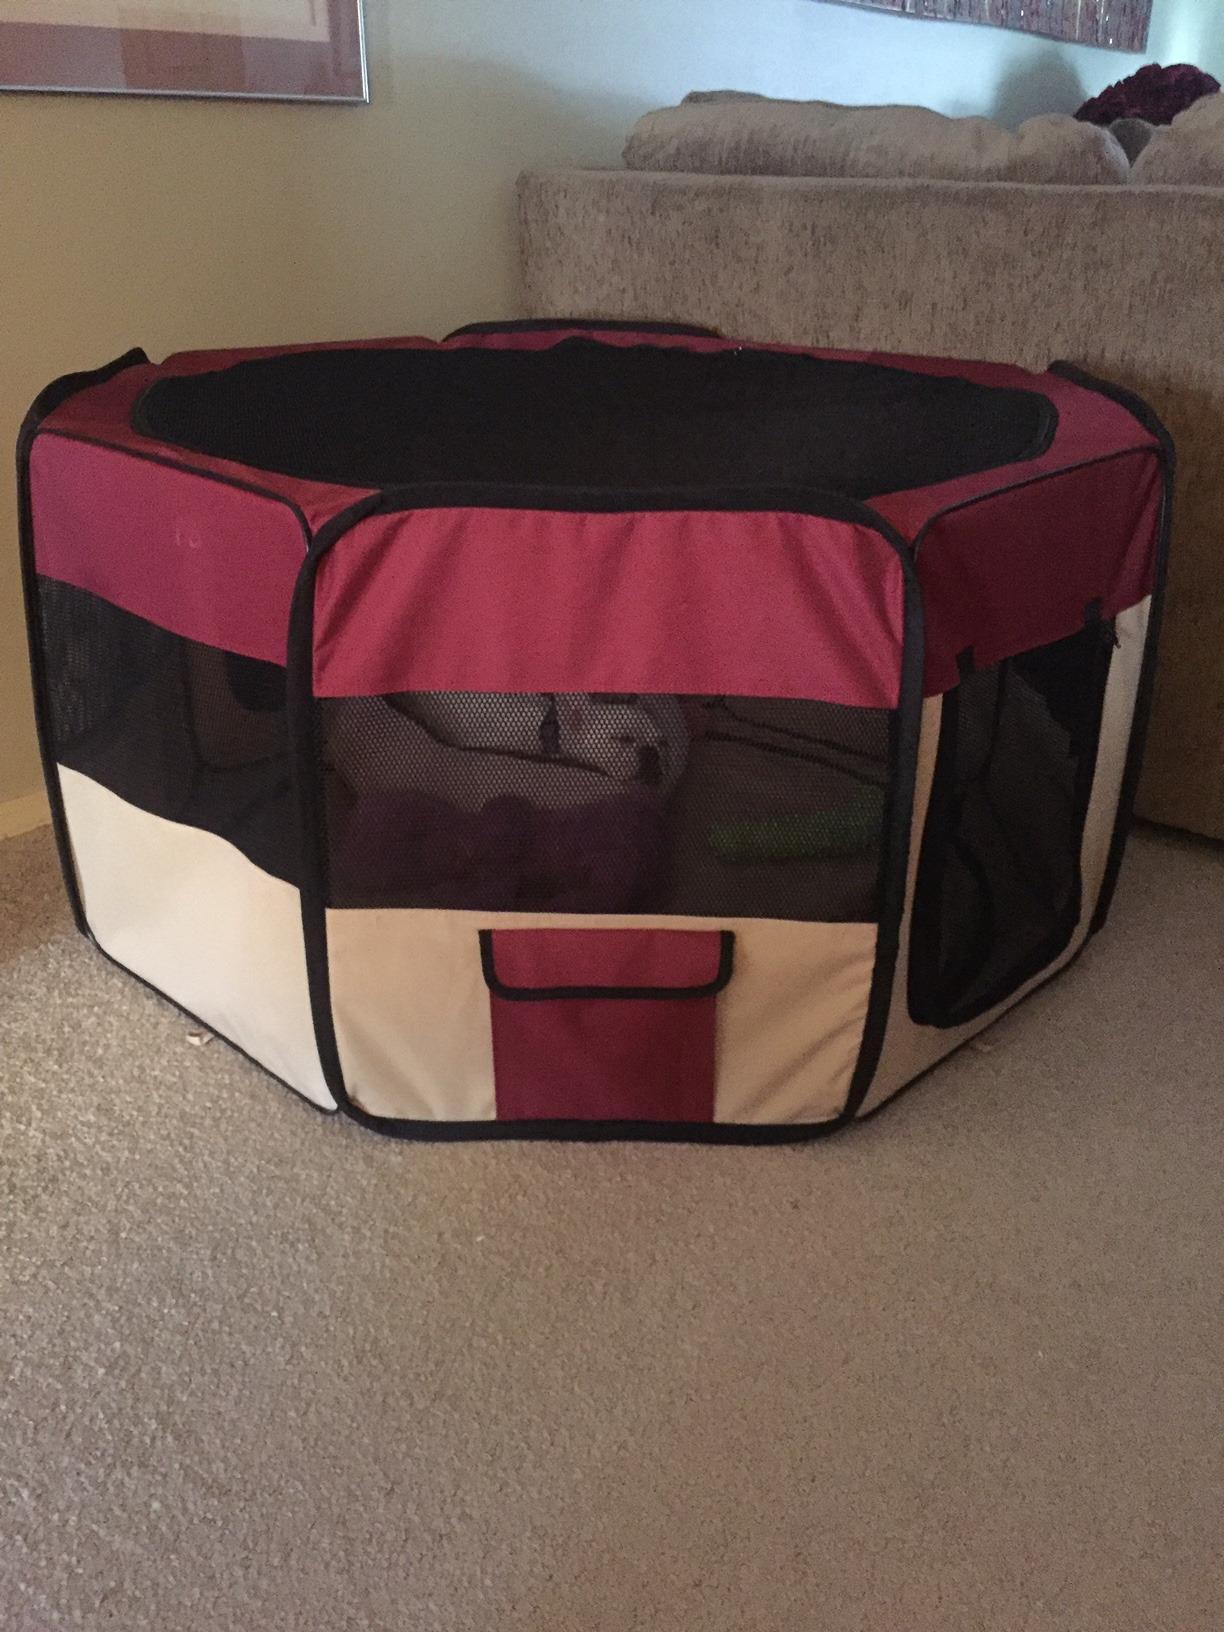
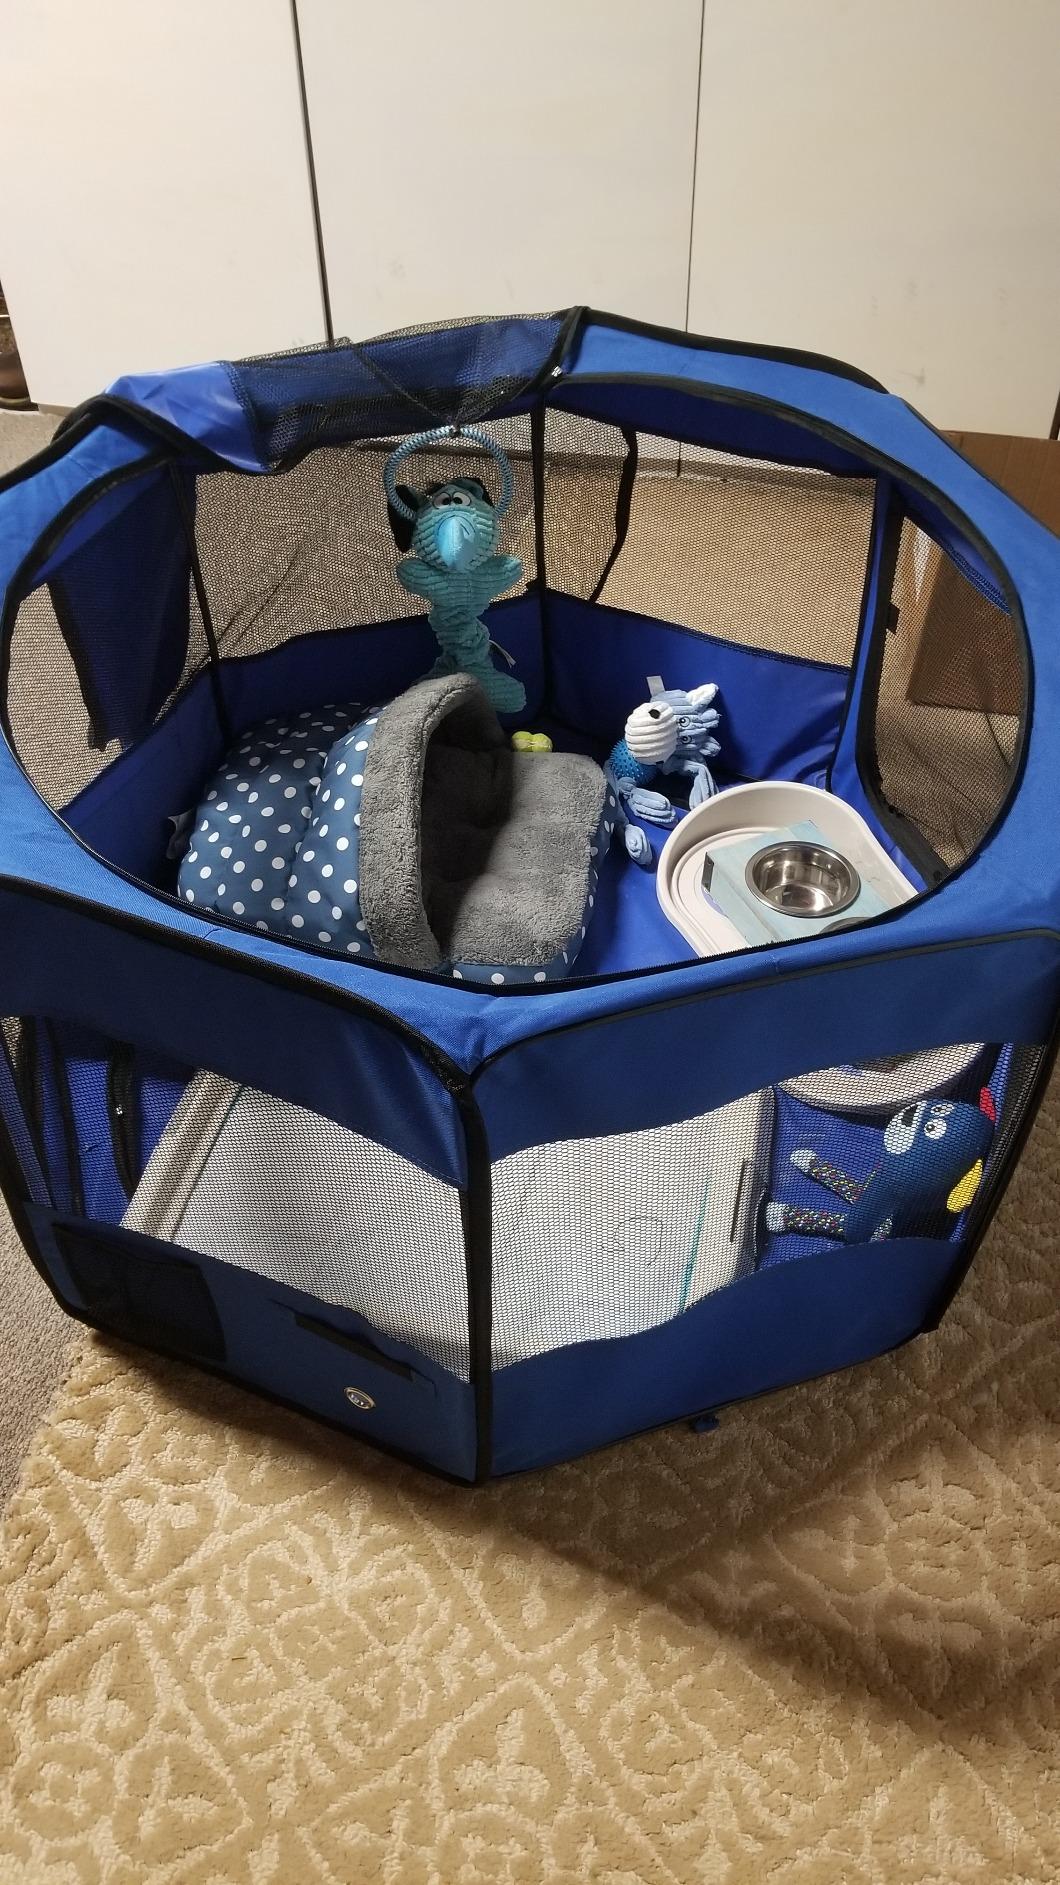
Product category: items_kennel
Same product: no